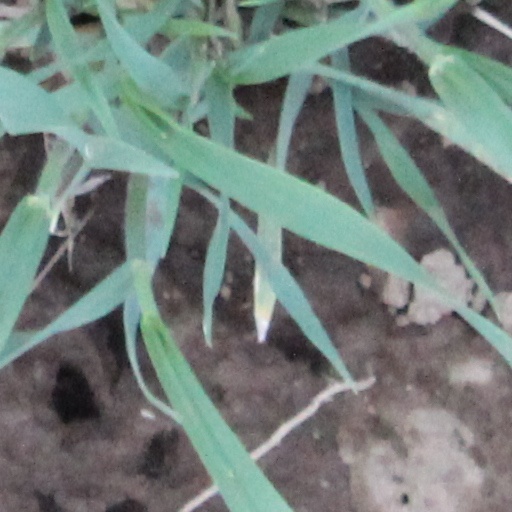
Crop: wheat